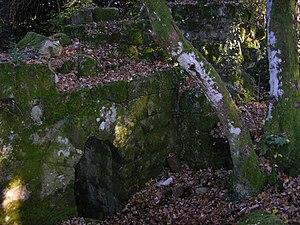
Abbaye du Charray
Saint-Priest [sɛ̃pʁi] est une commune française, située dans le département de l'Ardèche en région Auvergne-Rhône-Alpes.